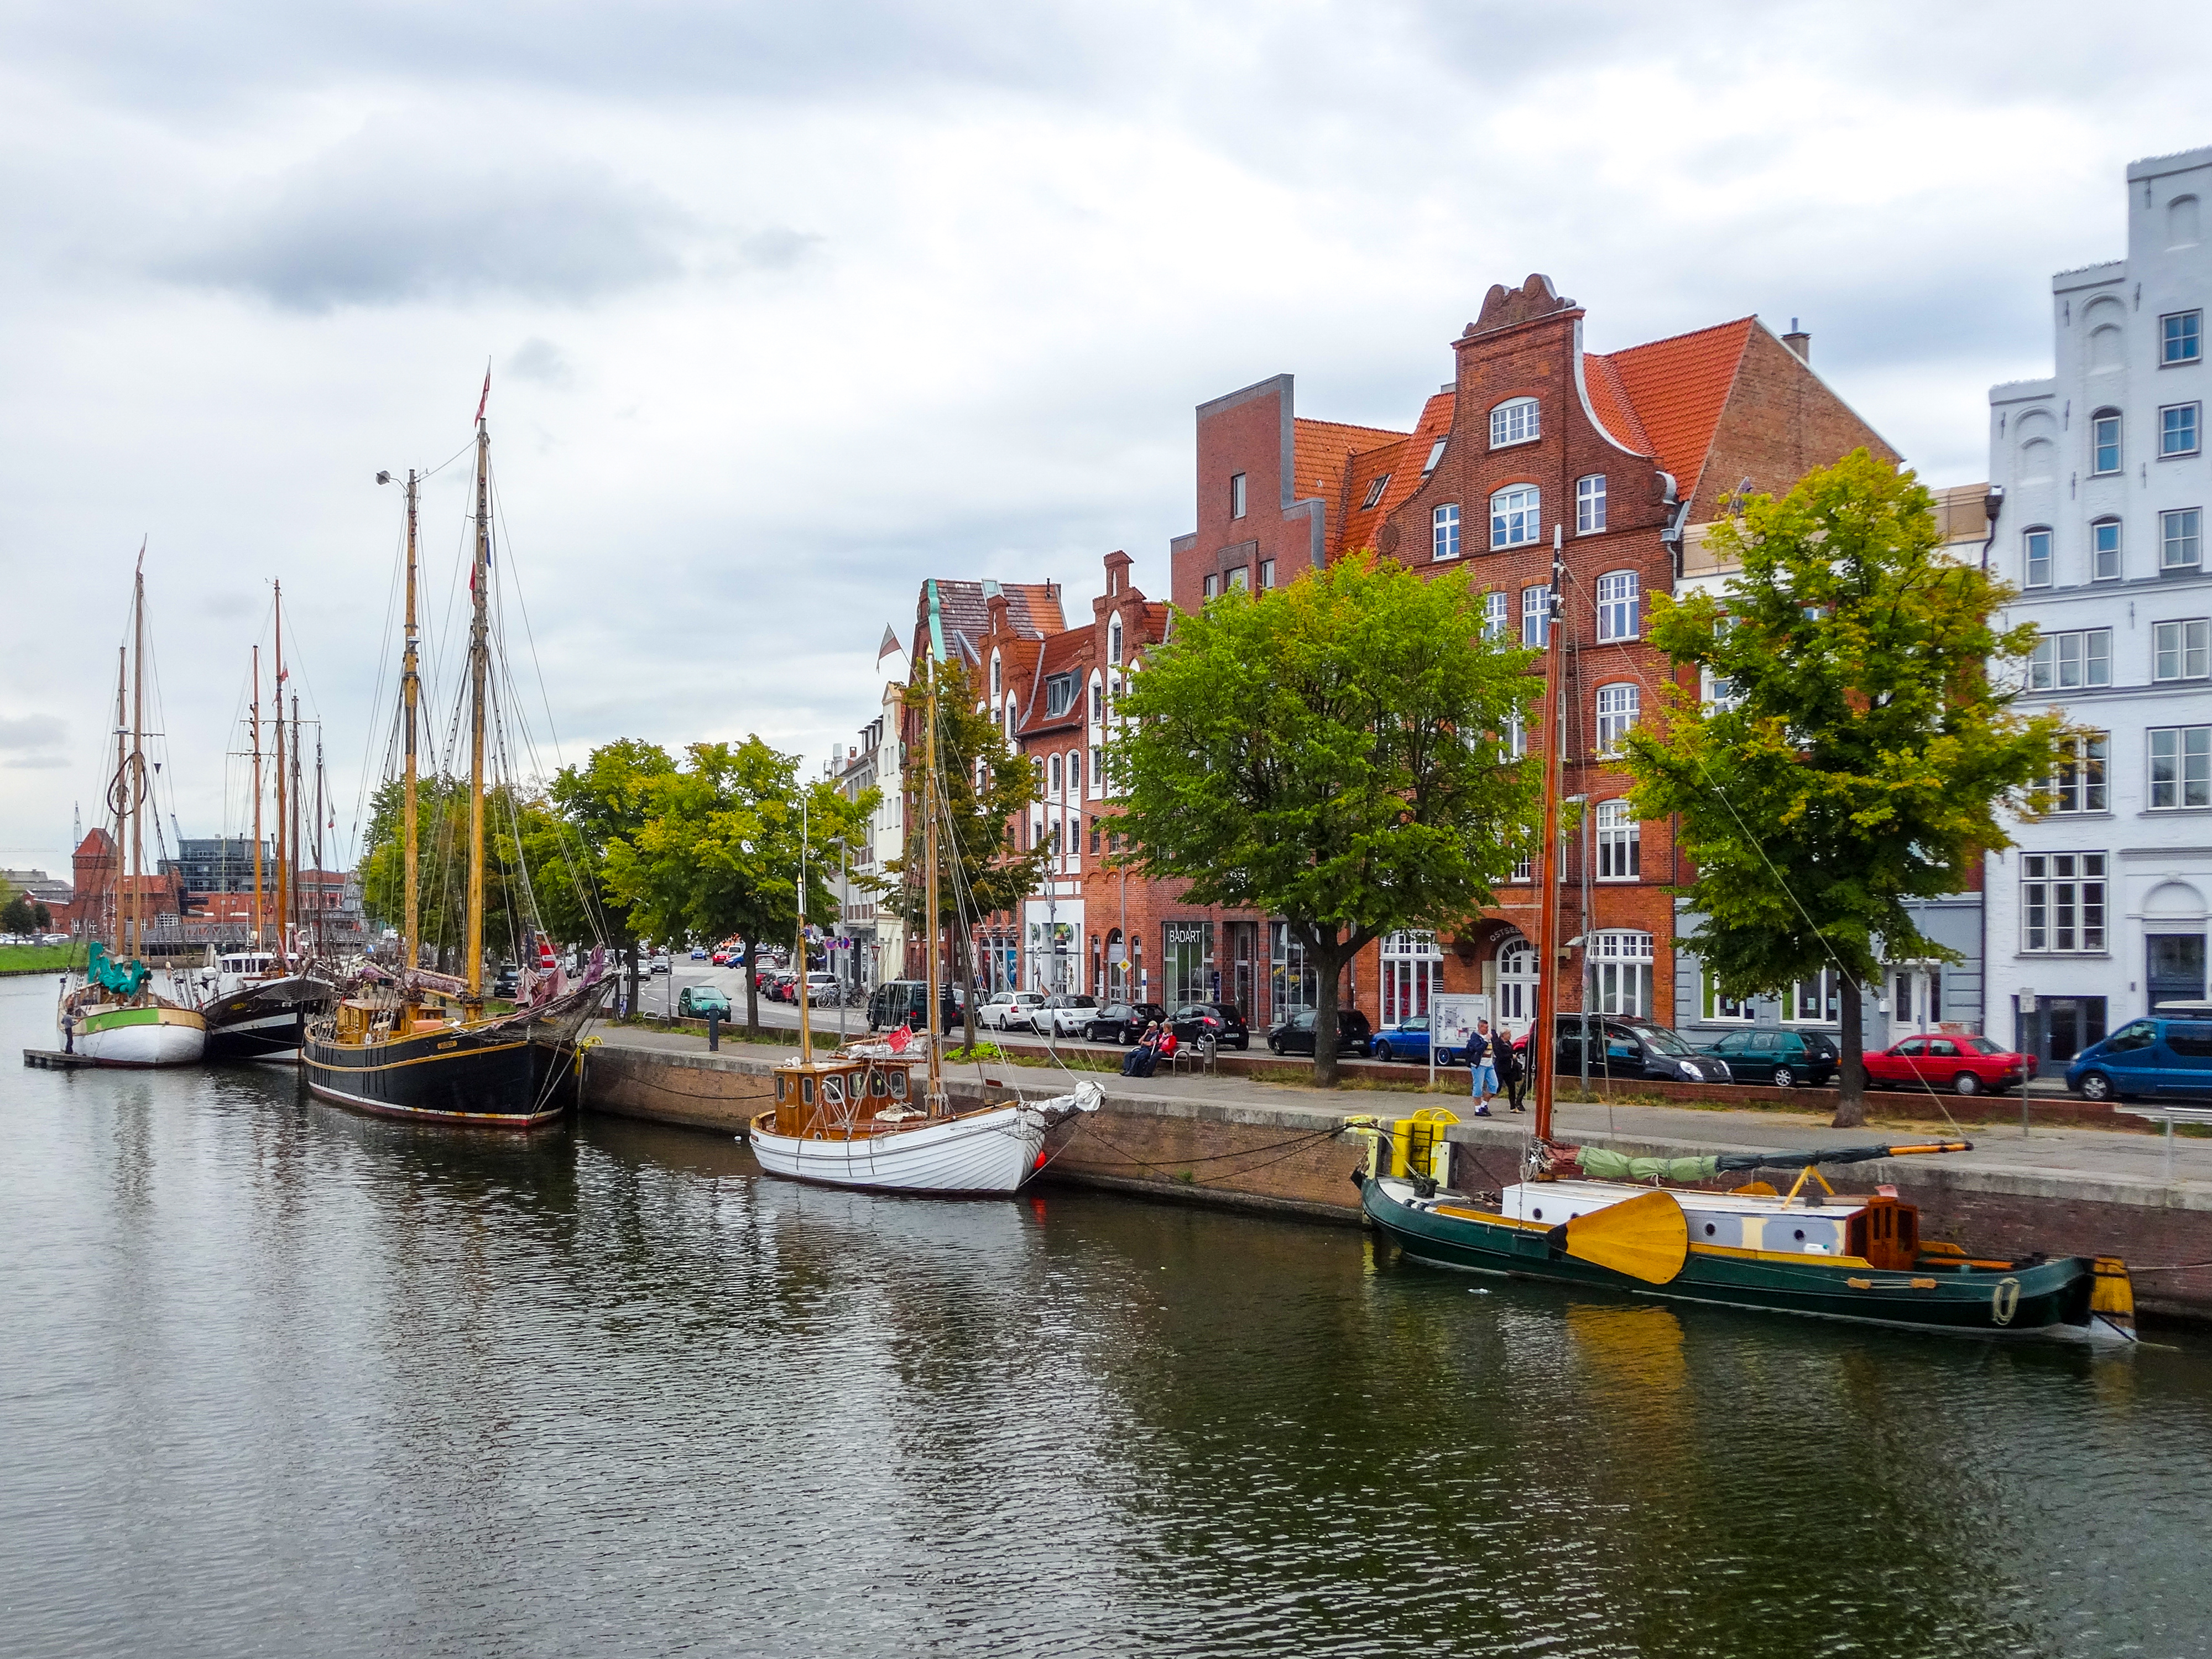
lubeck, luebeck, germany, water, ships, houses, sky, clouds, building, architecture, brick, unesco, historical, altstadt, schleswig holstein, cityscape, streetscape, cloud, boat, watercraft, window, vehicle, tree, plant, lake, body of water, boats and boating equipment and supplies, morning, summer, dock, waterway, ship, city, harbor, house, leisure, mast, channel, water transportation, mixed use, reflection, port, canal, tourism, nonbuilding structure, vacation, travel, marina, facade, condominium, boating, transport, tower block, skiff, apartment, river, sailboat